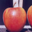
Label: apple